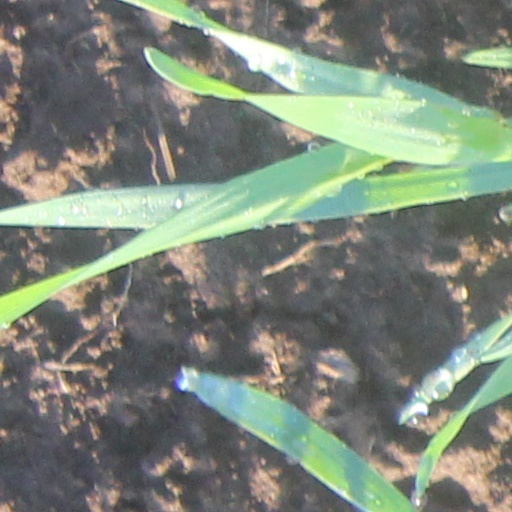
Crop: wheat